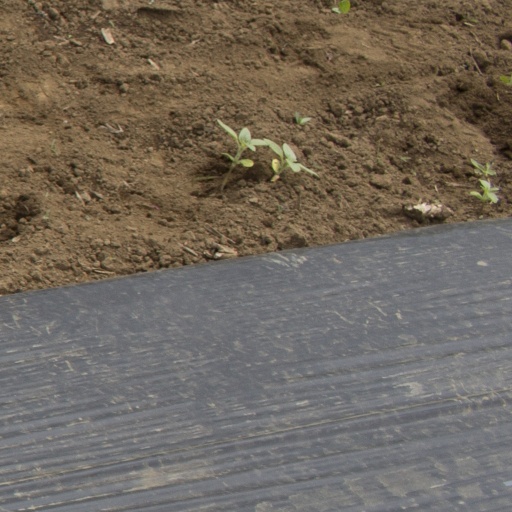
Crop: Jerusalem artichoke